Military history of South America

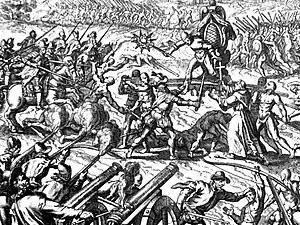
The battle of Cajamarca, 16 November 1532.

The Spanish conquistadors who would conquer the Incas, Francisco Pizarro and his brothers Gonzalo and Hernando, were attracted by the prospects of wealth and power. Pizarro made several early attempts to invade Peru from his main base in Panama; the first, leaving in 1524, met with setbacks in the battle of Punta Quemada against the natives of Colombia, and was forced to retreat. The second reached Atacames on the Ecuadorian coast, before encountering recently subdued tribes under the rule of the Incas, resulting in another withdrawal. Pizarro however pushed on, exploring the Tumbes region of northern Peru and hearing the first reports of the wealth of the Inca emperor. Unable to get local Spanish support for another expedition, Pizarro returned to Spain where he convinced the King to mount another full-scale expedition. When Pizarro returned to Peru in 1532 with 168 men under his command, he found it vastly different from when he had been there just five years before, the consequence of the intervening civil war and the disease that was now destroying the Inca Empire.